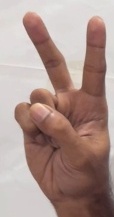
ASL sign: 2